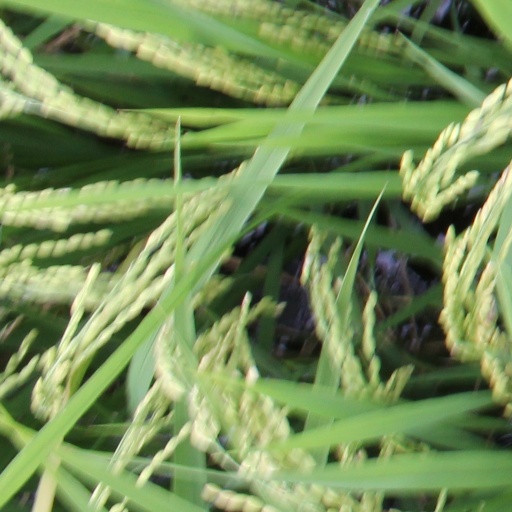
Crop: rice